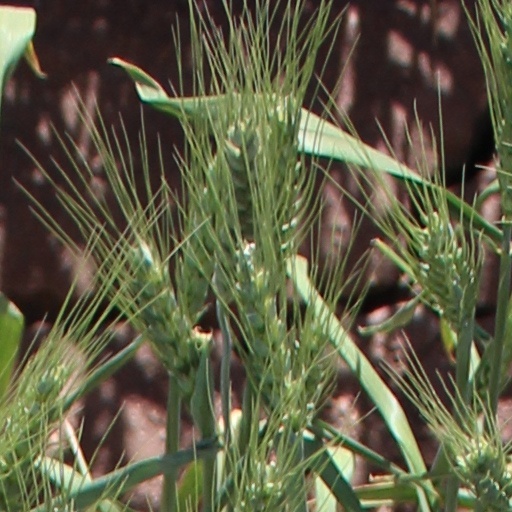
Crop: wheat